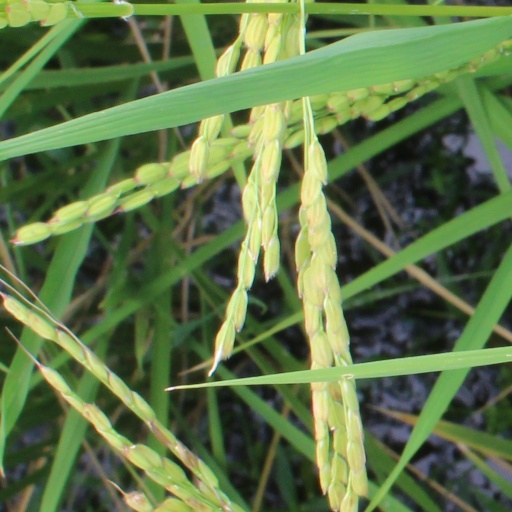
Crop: rice